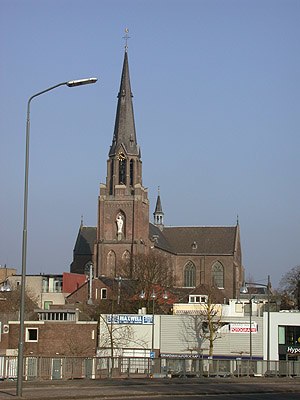
Helmond
Helmond er en kommune og en by i den sydlige provins Noord-Brabant i Nederlandene.